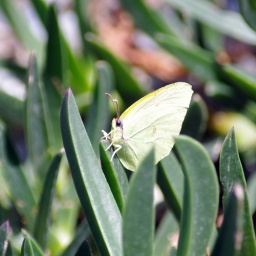
A small Butterfly that landed on a plant outside our house in Skiathos, Taken with my 60-300mm lens